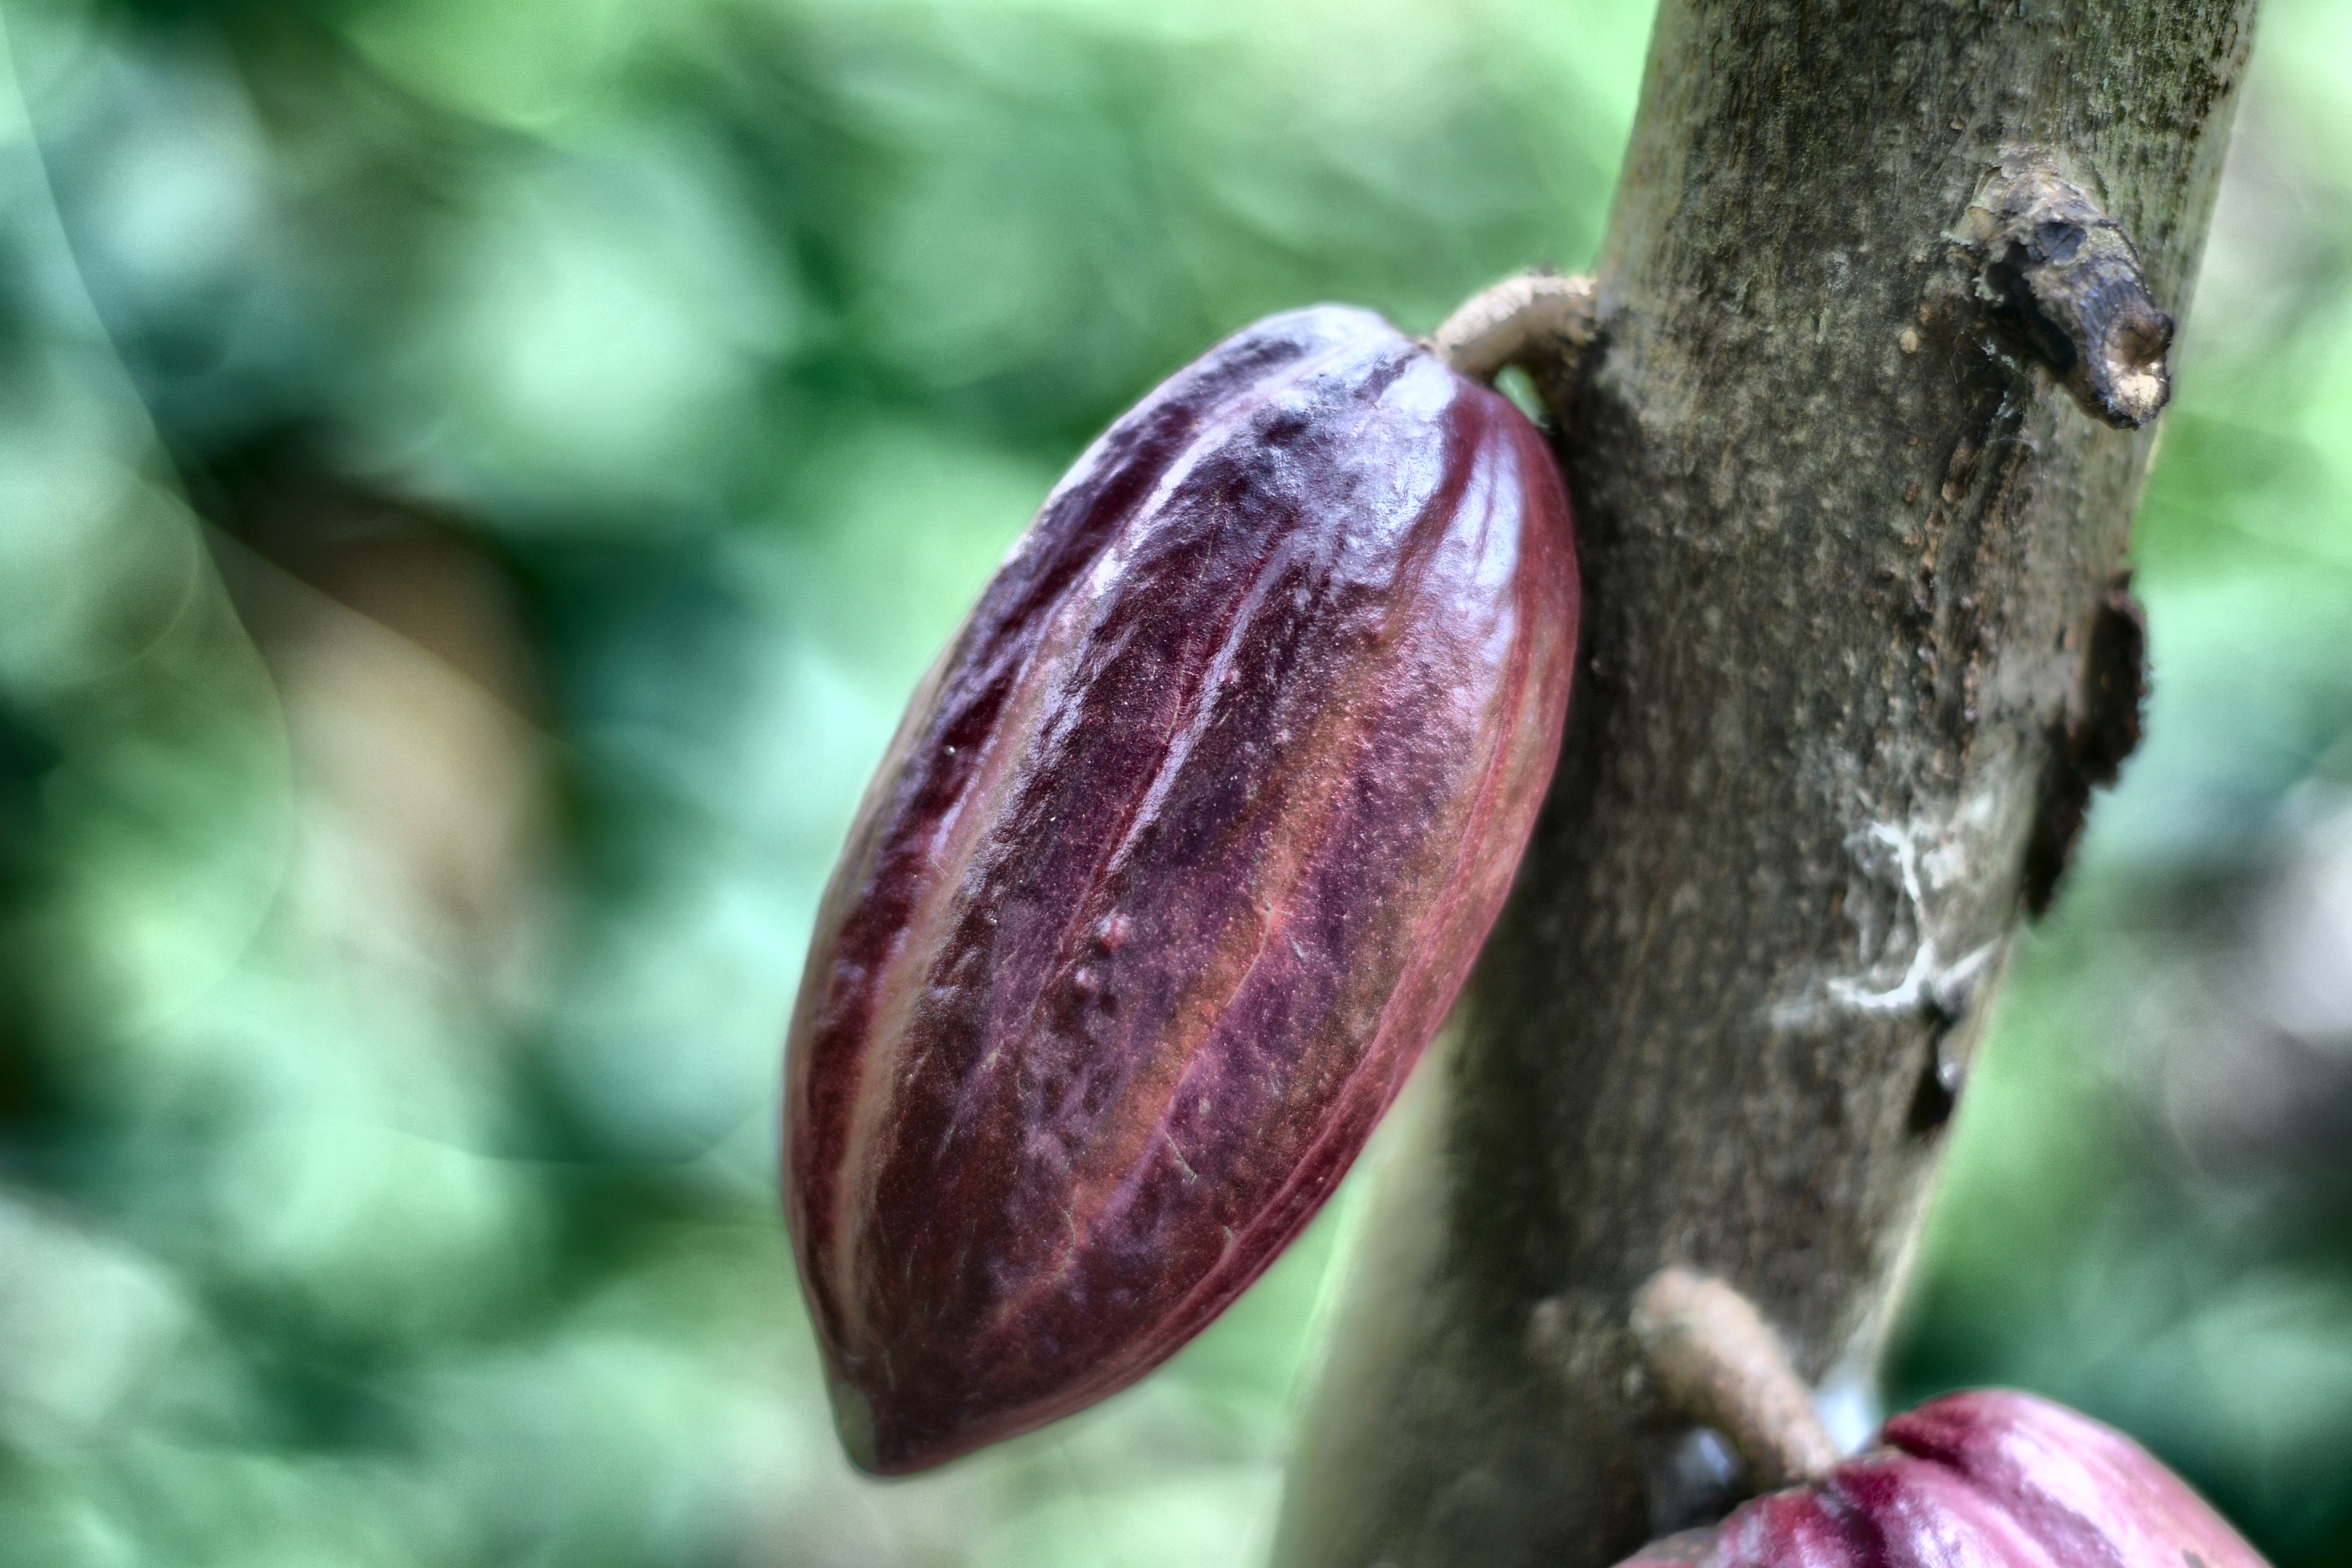
Maturity: unmature
Variety: Amelonado